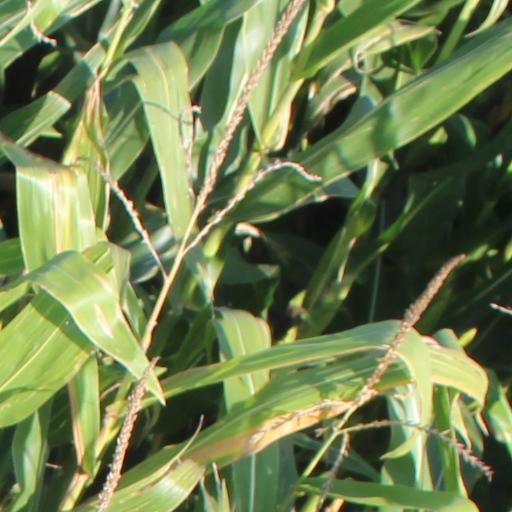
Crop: maize; corn